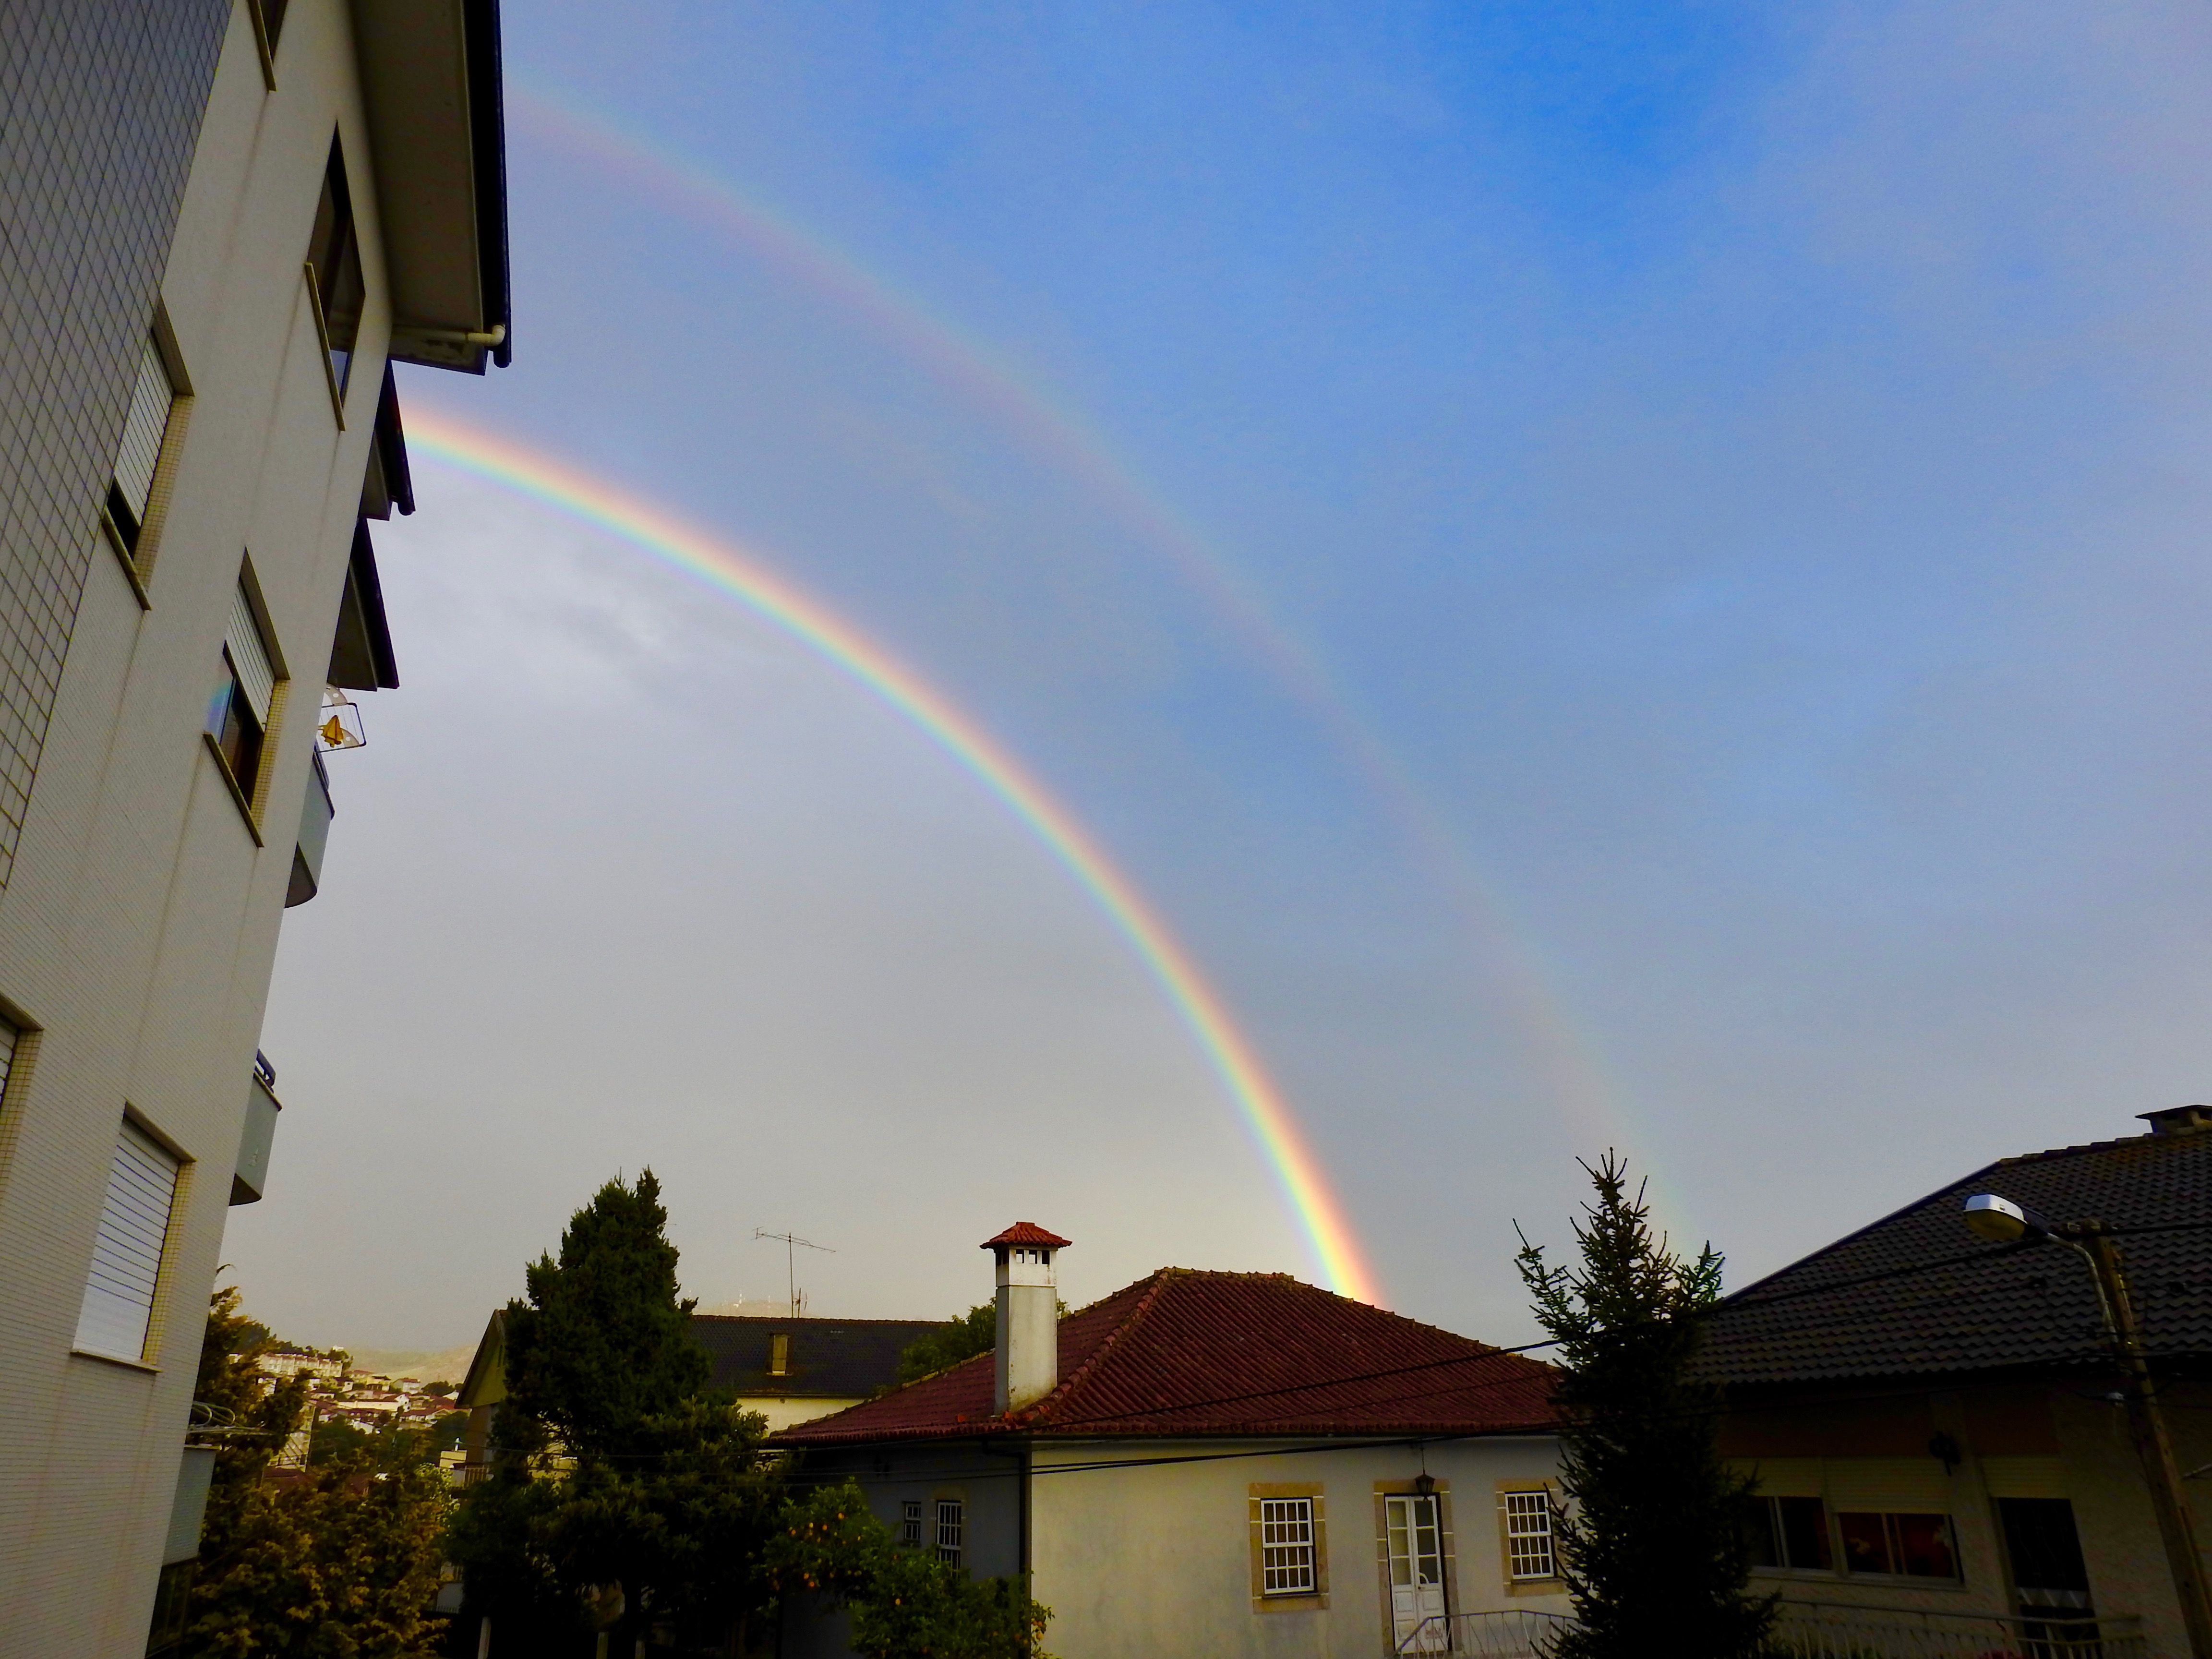
sky, rainbow, cloud, meteorological phenomenon, tree, atmosphere, evening, sunlight, house, building